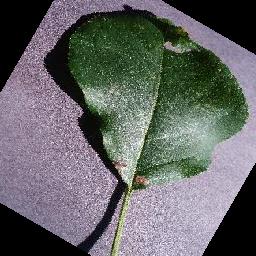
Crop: apple
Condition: black_rot